369th Croatian Reinforced Infantry Regiment (Wehrmacht)

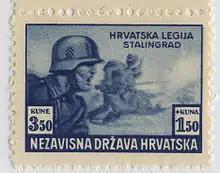
NDH Stamp issued for 369th Regiment

The 100th Jäger Division, including the 369th Croatian Reinforced Infantry Regiment, was involved in the heavy fighting for the "Red October" factory and for Mamayev Hill during the Battle of Stalingrad. By November 1942, the fighting in their sector had become a locked stalemate with little progress. By December 1942, the regiment had seen such intense combat that it was at a third of its strength. Despite the harsh conditions, the German high command credited the regiment with maintaining 'proper and military bearing'.